Coesfeld (Westf) station

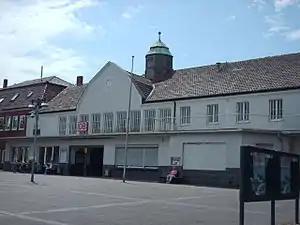

Coesfeld Station (Westphalia) is the main railway station of the town of Coesfeld and an important transport hub in western Münsterland in the German state of North Rhine-Westphalia. It is a junction station on the Dortmund–Gronau, Essen-Coesfeld and Empel-Rees–Münster lines.